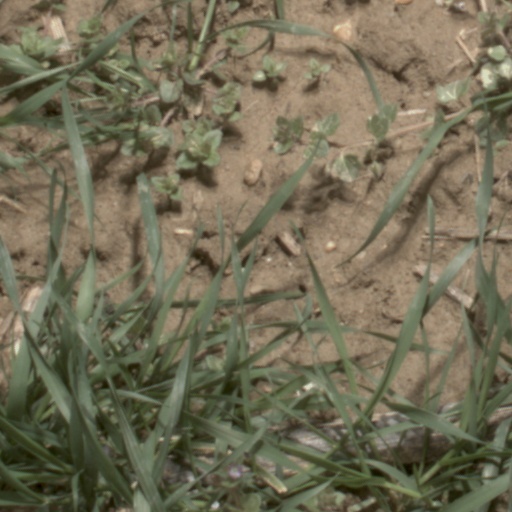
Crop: wheat